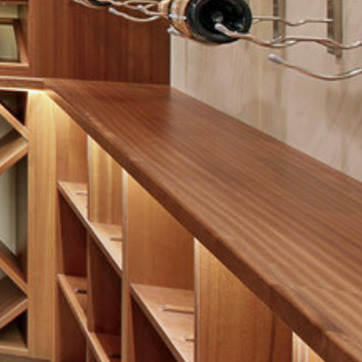
Material: wood